William George Ward

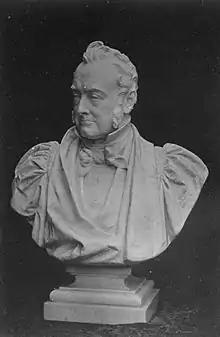
Bust of Ward, by Mario Raggi

In 1839 Ward became a writer for the "British Critic", the organ of the Tractarian party, and he excited suspicion among the adherents of the party by his violent denunciations of the Anglican Church, to which he still belonged. In 1841 he urged the publication of the celebrated "Tract 90", and wrote in defence of it. From that period Ward and his associates worked undisguisedly for union with the Roman Catholic Church, and in 1844 he published his "Ideal of a Christian Church", in which he openly contended that the only hope for the Church of England lay in submission to the Church of Rome. This publication brought to a height the storm which had long been gathering. The University of Oxford was invited, on 13 February 1845, to condemn "Tract 90", to censure the "Ideal", and to deprive Ward of his degrees. The two latter propositions were carried with Ward being deprived of his tutorship and "Tract 90" only escaped censure by the "non-placet" of the proctors, Guillemard and Church.